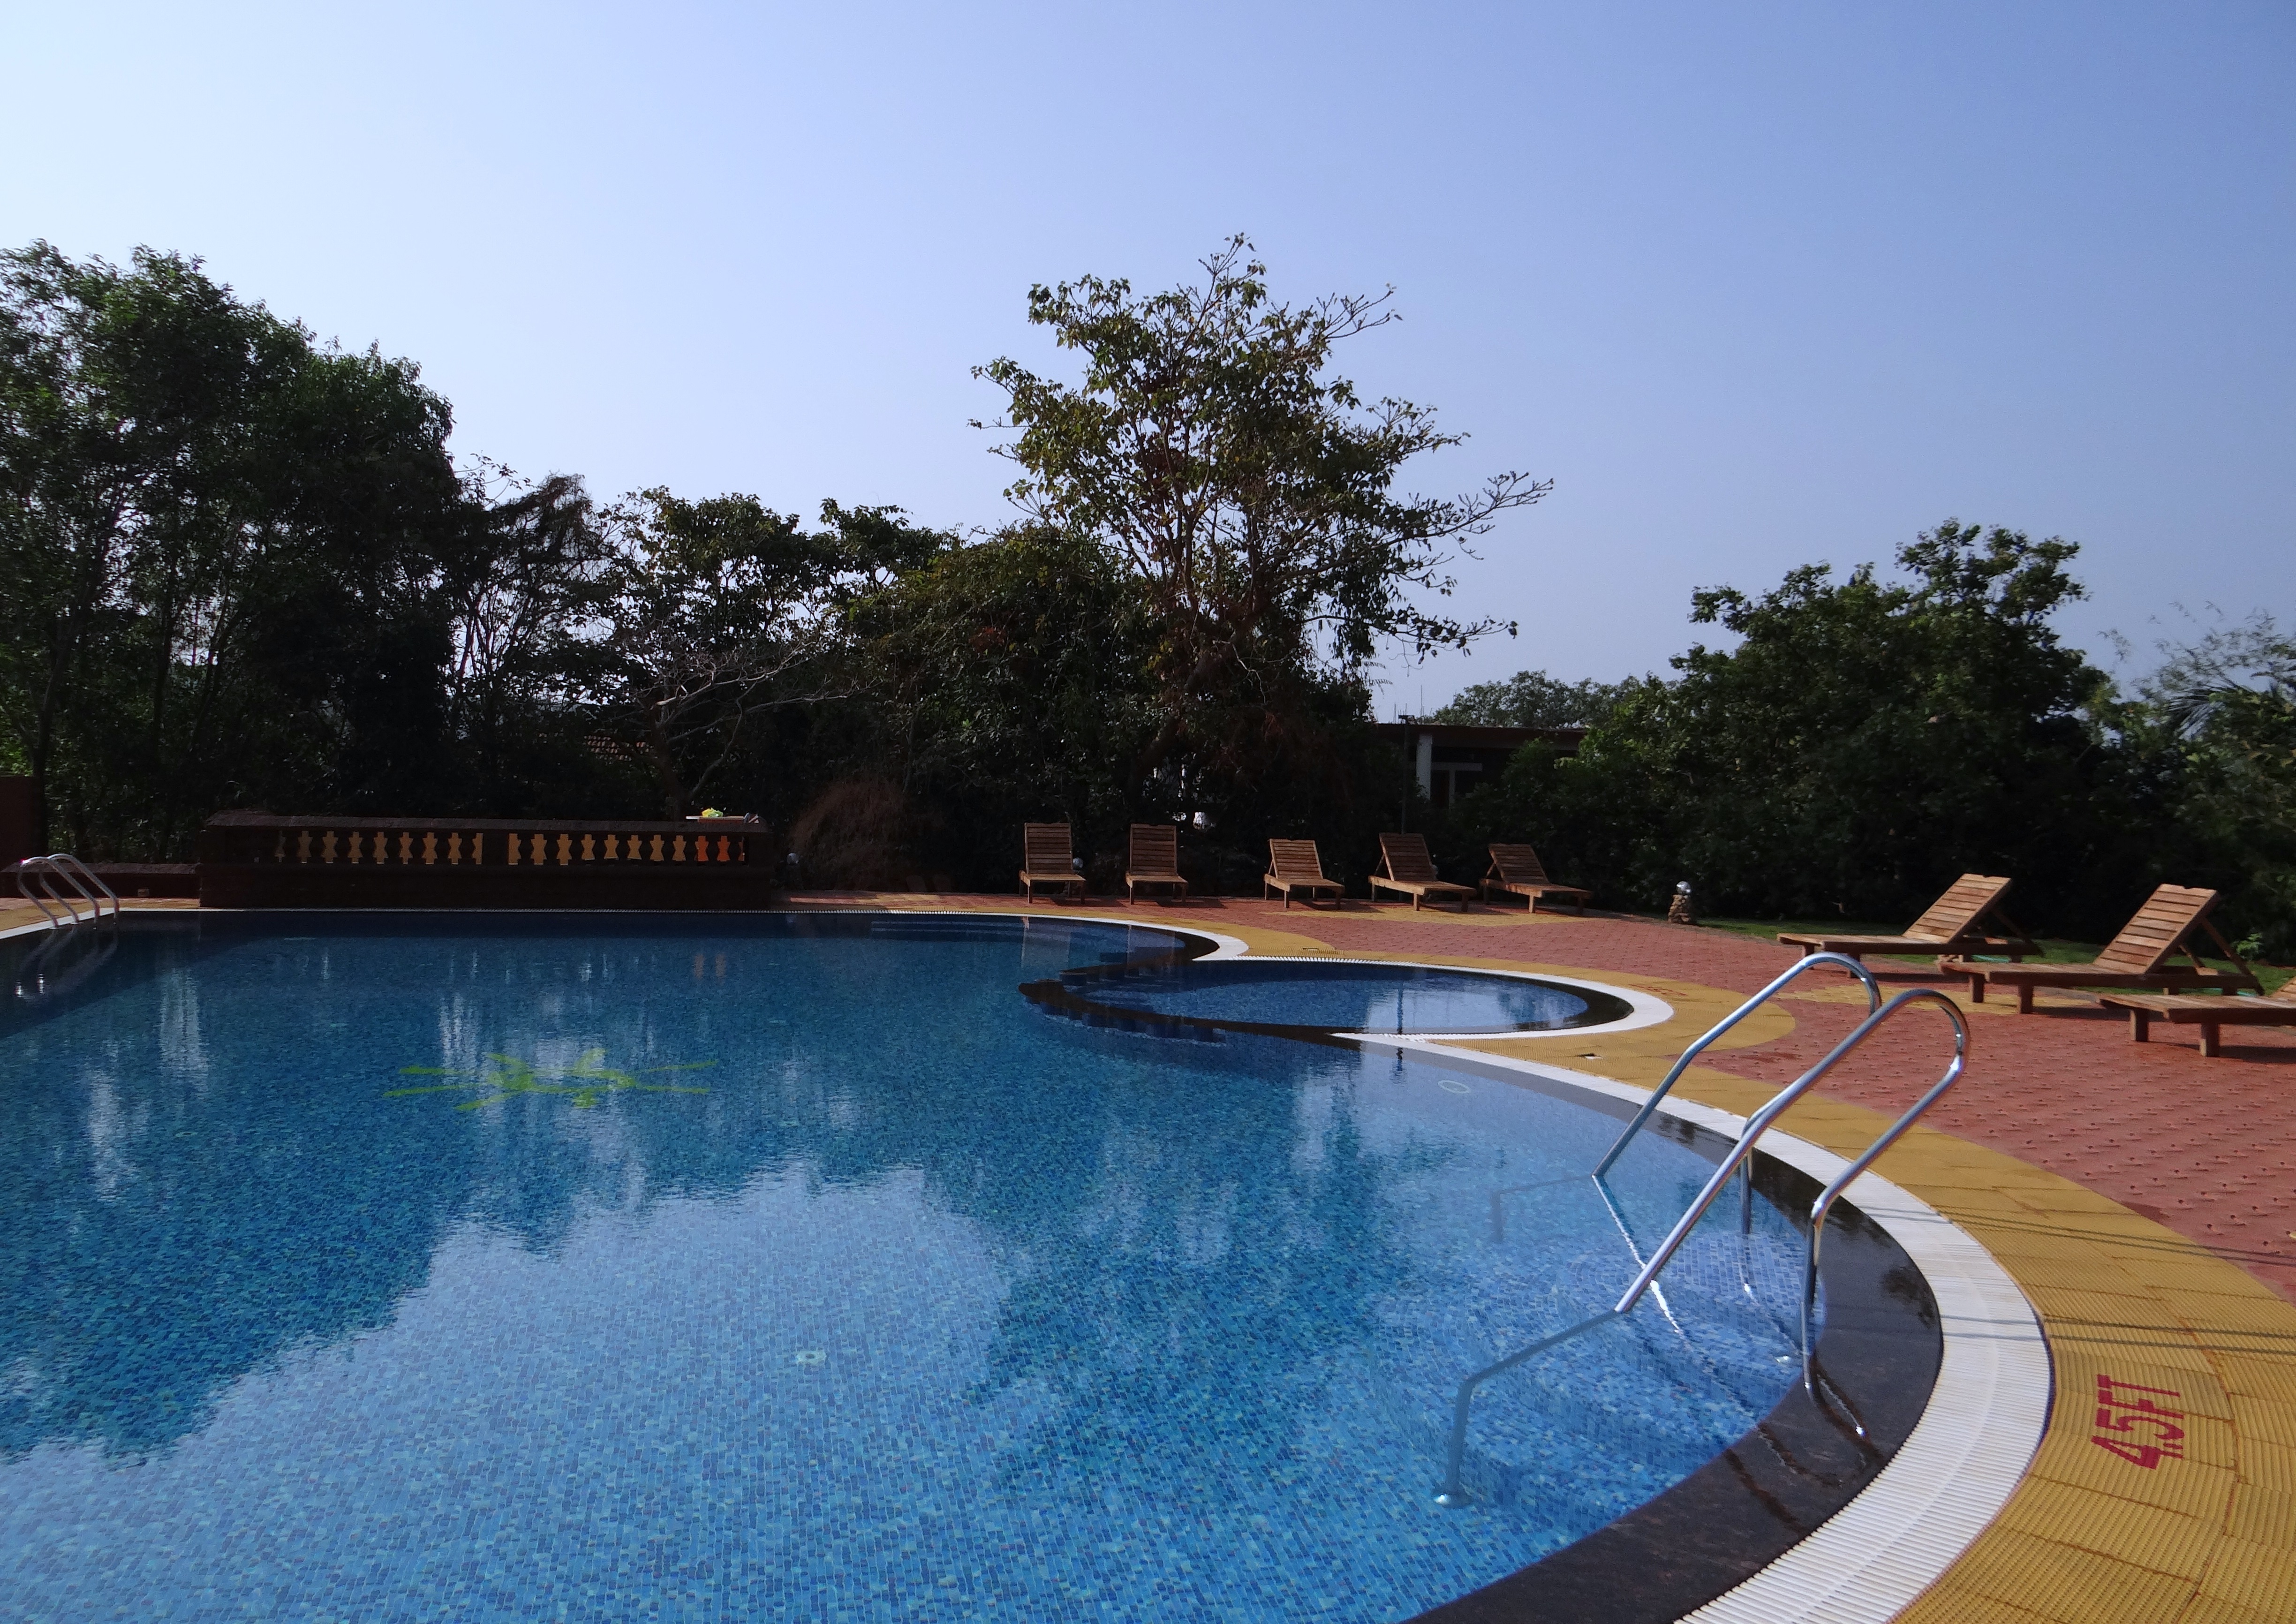
water, villa, vacation, recreation, pool, swimming pool, backyard, property, blue, leisure, resort, india, estate, real estate, reflecting pool, gokarna